Meades Ranch Triangulation Station

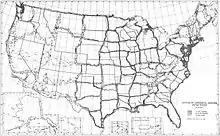
Horizontal survey control network in the United States in 1931

As more new surveys and previously isolated survey networks were incorporated into the system, it became increasingly difficult to make the necessary corrections. By the mid-1920s, it was realized that the coordinate system needed to be adjusted. From 1927 to 1932, the approximately 25,000 existing control locations were recalculated and a new coordinate system developed, known as NAD27. The new system continued to use the 1901 coordinates of Meades Ranch as its horizontal datum, and the Clarke spheroid as its model for the Earth's surface. However, it now defined horizontal directions in terms of 175 Laplace azimuths, which use astronomical azimuths corrected for the difference between the astronomic and geodetic meridians. Under NAD27, the azimuth to the Waldo station changed by about 5".